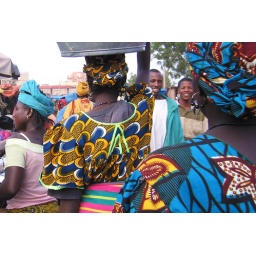
life in mopti by the river during its busy market day